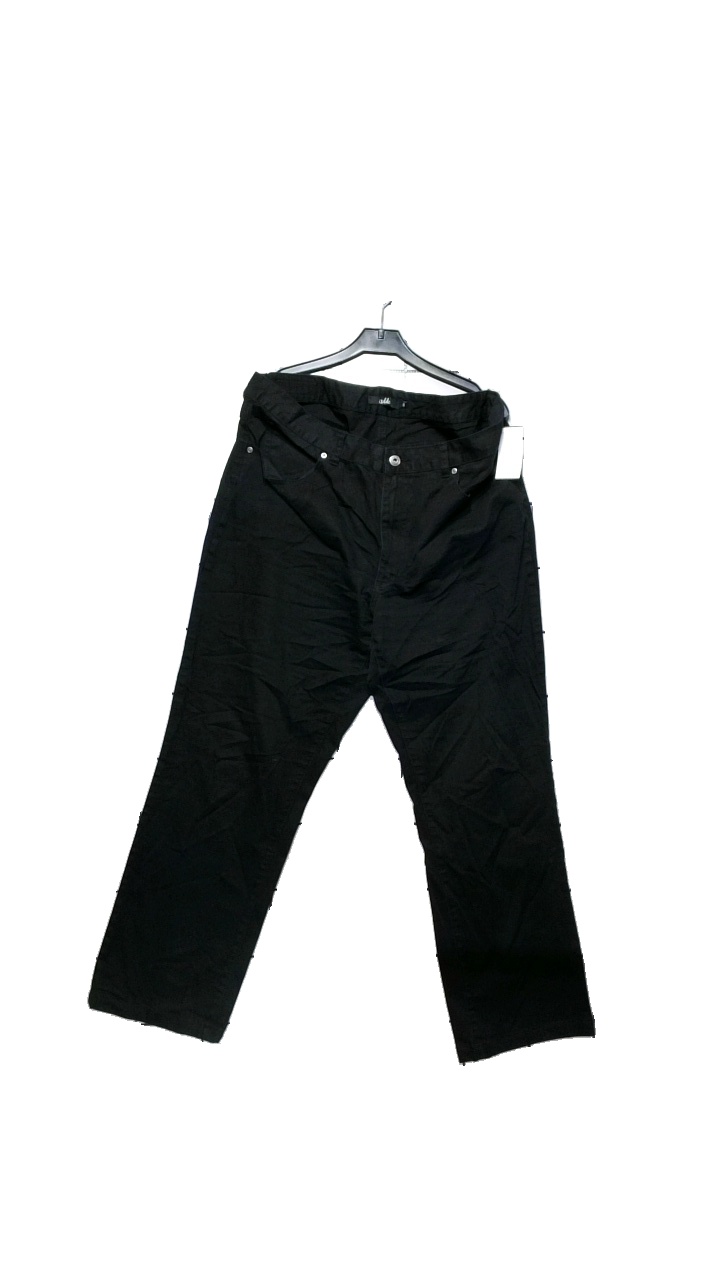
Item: Jeans (Ladies)
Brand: Isolde
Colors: Black
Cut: Regular
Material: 98% bomull 2% elastsane
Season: All
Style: Denim
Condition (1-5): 3
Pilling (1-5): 3
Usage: Reuse
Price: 50-100